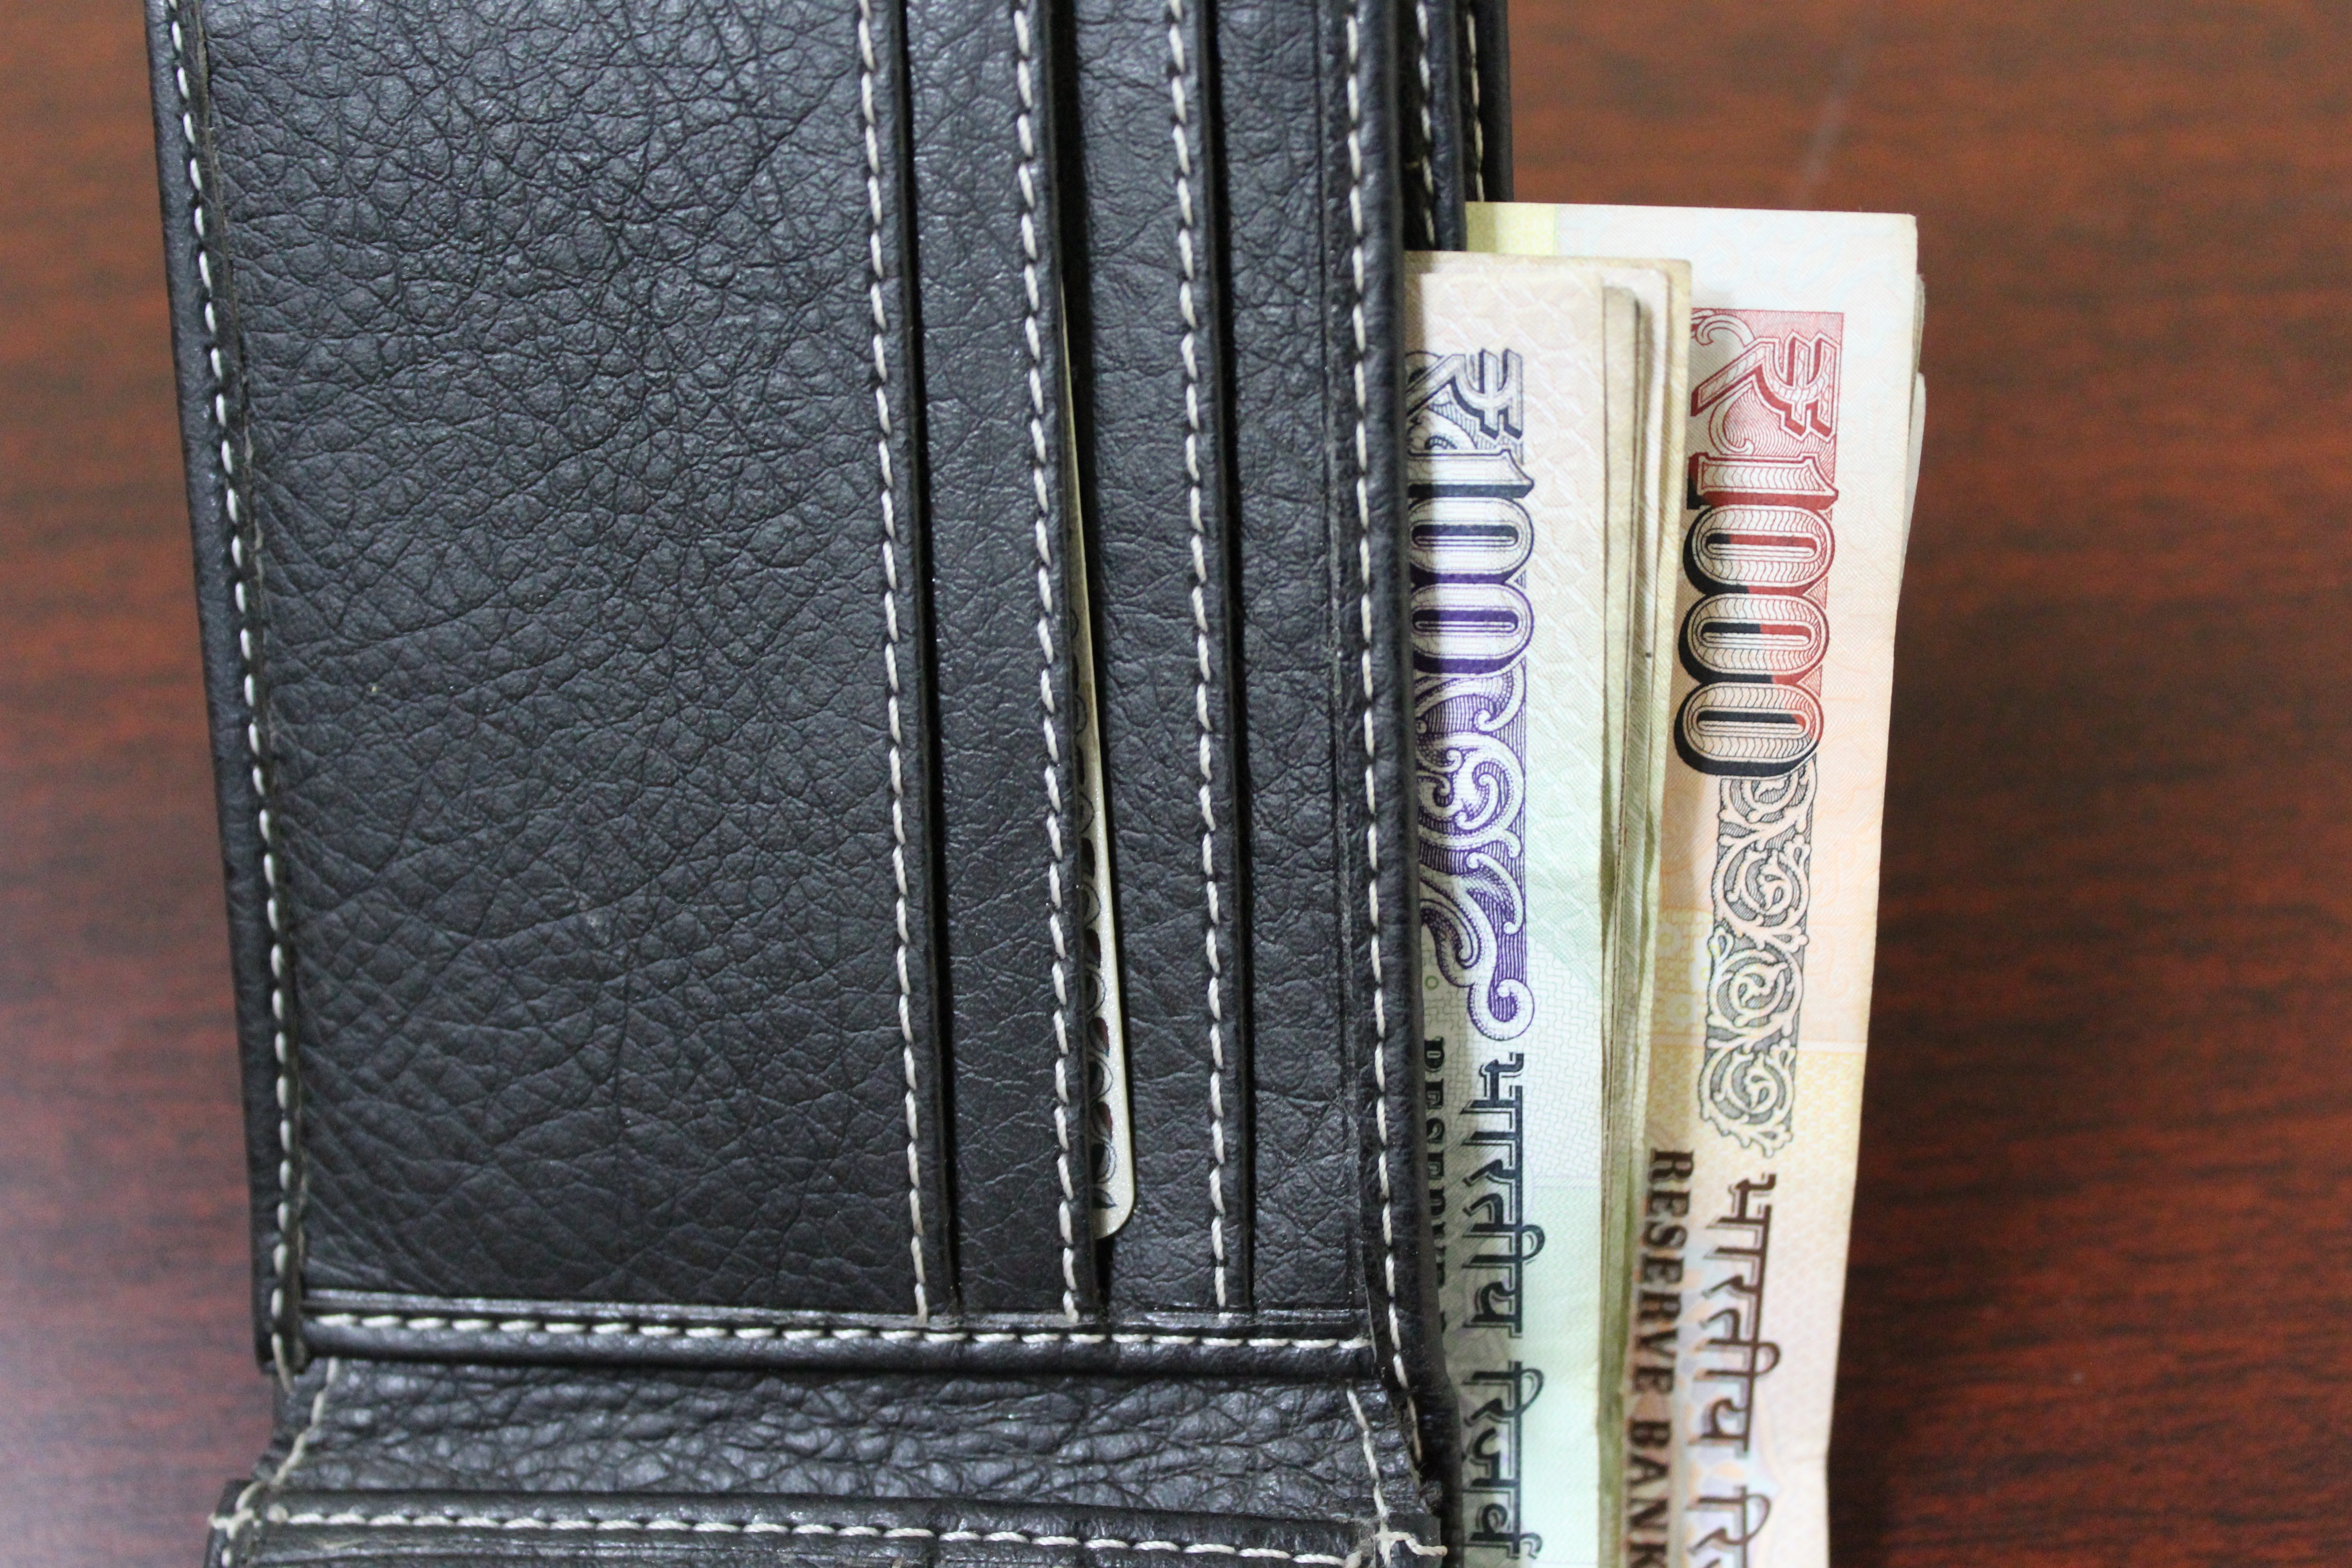
leather, money, wallet, bank, currency, economy, finance, investment, funds, pay, rupee, indian rupee, indian currency, wallet money, wallet with money, fashion accessory